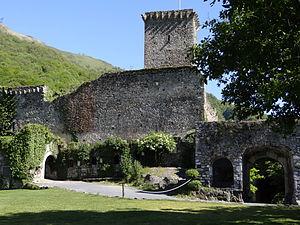
Château de Beaucens - Donjon des aigles 2013
Le tourisme dans les Hautes-Pyrénées constitue la première activité économique du département. Il résulte notamment de la pratique du pèlerinage à Lourdes, de l'attrait du pyrénéisme et de certains sites culturels.
Cet article traite de différents aspects de la culture dans les Hautes-Pyrénées, un département du sud-ouest de la France.
Le château de Beaucens, ancien château du XIVᵉ siècle des vicomtes de Castet-Loubon appelé communément vicomtes de Lavedan, est inscrit au titre des monuments historiques depuis 1927. Le site a été transformé en parc zoologique, le « donjon des Aigles », où l'on peut admirer des rapaces en vol autour des ruines du château, avec une vue sur la vallée des Gaves.